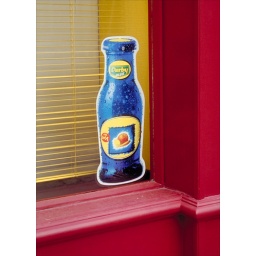
Blue bottle in red window